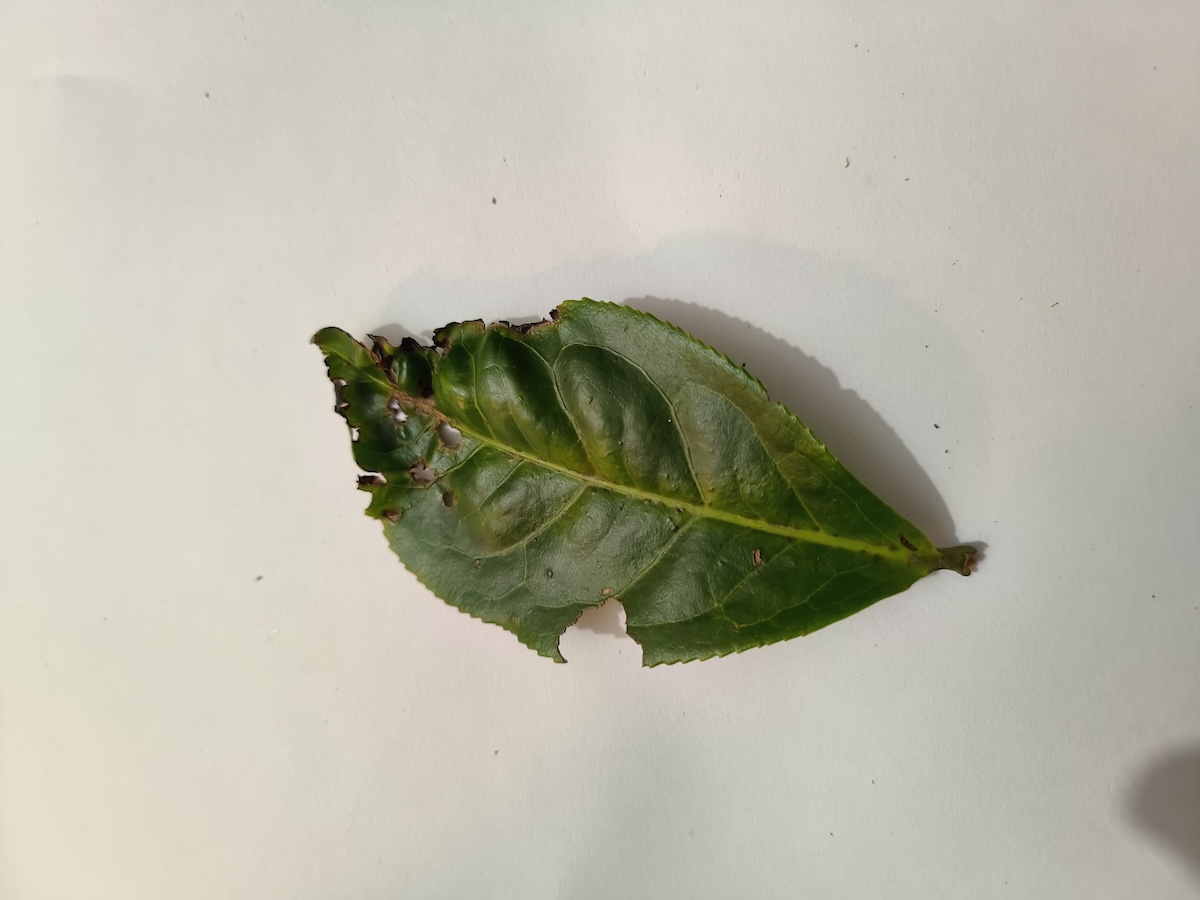
Label: Green mirid bug